Lasse, Pyrénées-Atlantiques

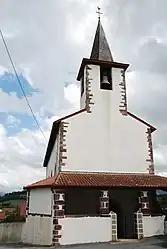
The church of Lasse

Lasse is a commune in the Pyrénées-Atlantiques department in south-western France.